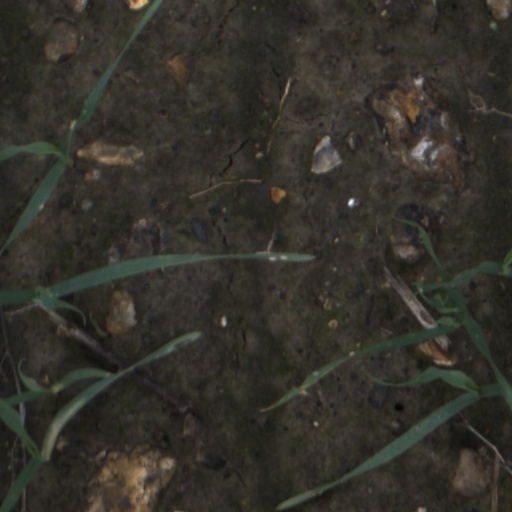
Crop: wheat